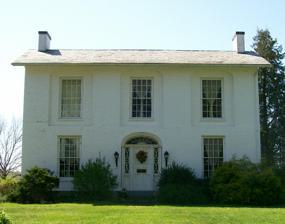
Building: Colonel Joseph Barker House
Country: United States of America
Year built: 1811
Historic house in Ohio, United States United States historic place Col. Joseph Barker House U.S. National Register of Historic Places Front of the house Show map of Ohio Show map of the United States Nearest city Marietta , Ohio Coordinates 39°29′11″N 81°29′19″W / 39.48639°N 81.48861°W / 39.48639; -81.48861 Area 1.5 acres (0.61 ha) Built 1811 Architect Col. Joseph Barker NRHP reference No. 78002210 Added to NRHP June 23, 1978 The Colonel Joseph Barker House is a historic residence in Washington County , Ohio , United States .  Located north of Marietta , in the Muskingum Township community of Devola , it has changed little since its construction in the early nineteenth century, and it has been designated a historic site . Barker's life Born in Newmarket, New Hampshire in 1765, Joseph Barker moved his family to Ohio in 1789.  After practicing carpentry in Marietta and serving in the militia during the Northwest Indian War , in 1795 he settled along the Muskingum River , about 7 miles (11 km) above Marietta.  The family soon returned to that village, as their property and all of their stores were destroyed by fire in the following winter. Undaunted, they returned northward, becoming one of the first families to settle in Wiseman's Bottom along the river. Within a few years of settling in Ohio, Barker became a prominent member of local society: he was promoted to colonel of the militia during the war, was named a justice of the peace in 1799, and was elected to serve as the judge of Washington County's common pleas court from 1830 to 1842. Key to Barker's prominence in the community was his important skilled trade : besides being a carpenter, he was a capable architect and shipbuilder . Among the many ships that he built at his farm were some that were ultimately used for the Burr expedition . Joseph Barker's daughter, Frances Dana Barker Gage , was a writer, and a leading American reformer, feminist and abolitionist. Barker's manuscript, Recollections , provides details of pioneer history regarding the first permanent American settlement of the new United States in the Northwest Territory . Architecture Barker's house is a rectangular two- story structure completed in 1811.  Measuring three bays wide, the facade features a central entrance with a large fanlight and sidelights flanking the doorway.  All three windows on the facade's second story are placed within brick arches that are recessed into the wall of the house. Built of brick, the house rests on a foundation of sandstone and is covered with a slate roof. As one of Ohio's first master builders , Barker was responsible for constructing many prominent buildings in Marietta and vicinity; as the first such structure to be completed, the Barker House occupies a significant place in the architecture of the Marietta region.  Contributing to its importance is its rarity and its unusually good state of preservation: few changes have been made to the house in the two centuries since its construction, and almost none of the other buildings designed by Barker have survived to the present day. Recognition In 1978, the Colonel Joseph Barker House was listed on the National Register of Historic Places .  Qualifying it for this distinction were its historically significant architecture and its association with Barker himself.  It is one of thirty-five Washington County places to be listed on the Register; among the other thirty-four is the home of the colonel's son, Joseph Jr. , which lies along State Route 7 above Marietta. References